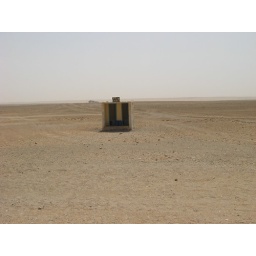
Last chance bathroom in the desert. Go now or cross your legs till the next village.